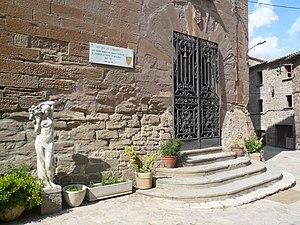
Manuel de Pedrolo, né le 1ᵉʳ avril 1918 à L'Aranyó, dans la commune d'Els Plans de Sió, et mort le 26 juin 1990 à Barcelone, est un écrivain, journaliste et traducteur espagnol du XXᵉ siècle de langue catalane. Son œuvre, très prolifique, est très populaire.